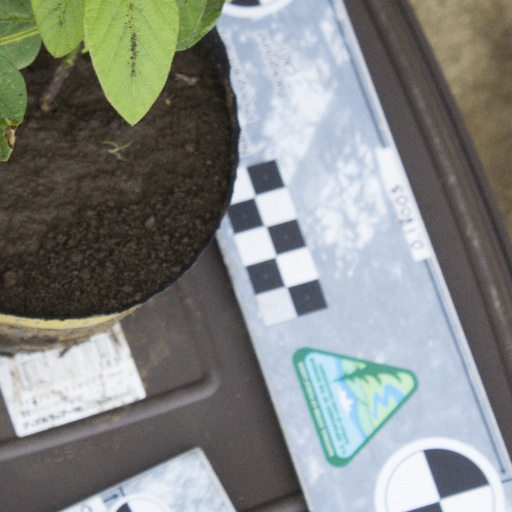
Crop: soybean